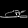
Label: Sandal